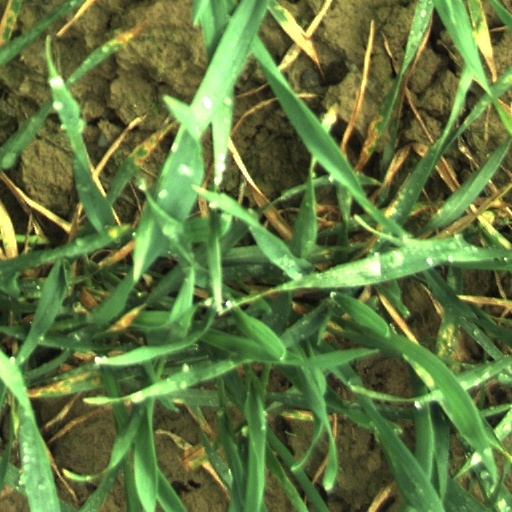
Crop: wheat